Manchester International Festival

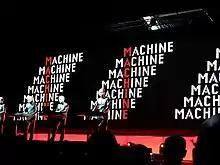
Kraftwerk with special guest Steve Reich playing at Manchester Velodrome

The 2009 Manchester International Festival took place between 2–19 July 2009; in October 2008, a press release announced the first three commissions for 2009. These were"Prima Donna", Rufus Wainwright's debut opera, "Everybody Loves a Winner", a "new theatrical experience" by director Neil Bartlett, and a "unique environment within Manchester Art Gallery" for solo piano, violin and cello JS Bach works called the JS Bach Chamber Music Hall, created by Zaha Hadid Architects.